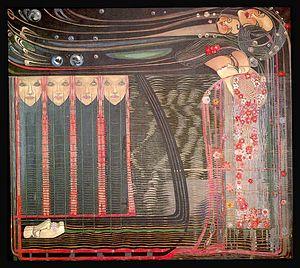
Une femme artiste — une artiste — est une expression qui renvoie à un fait sociologique relativement récent.